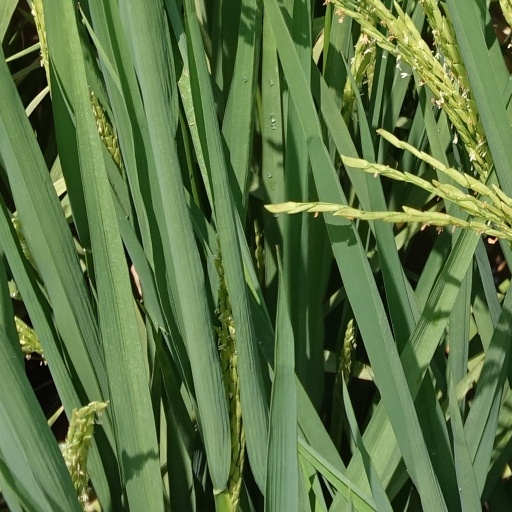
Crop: rice